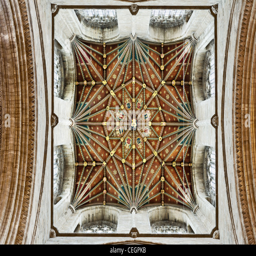
ceiling of the central tower